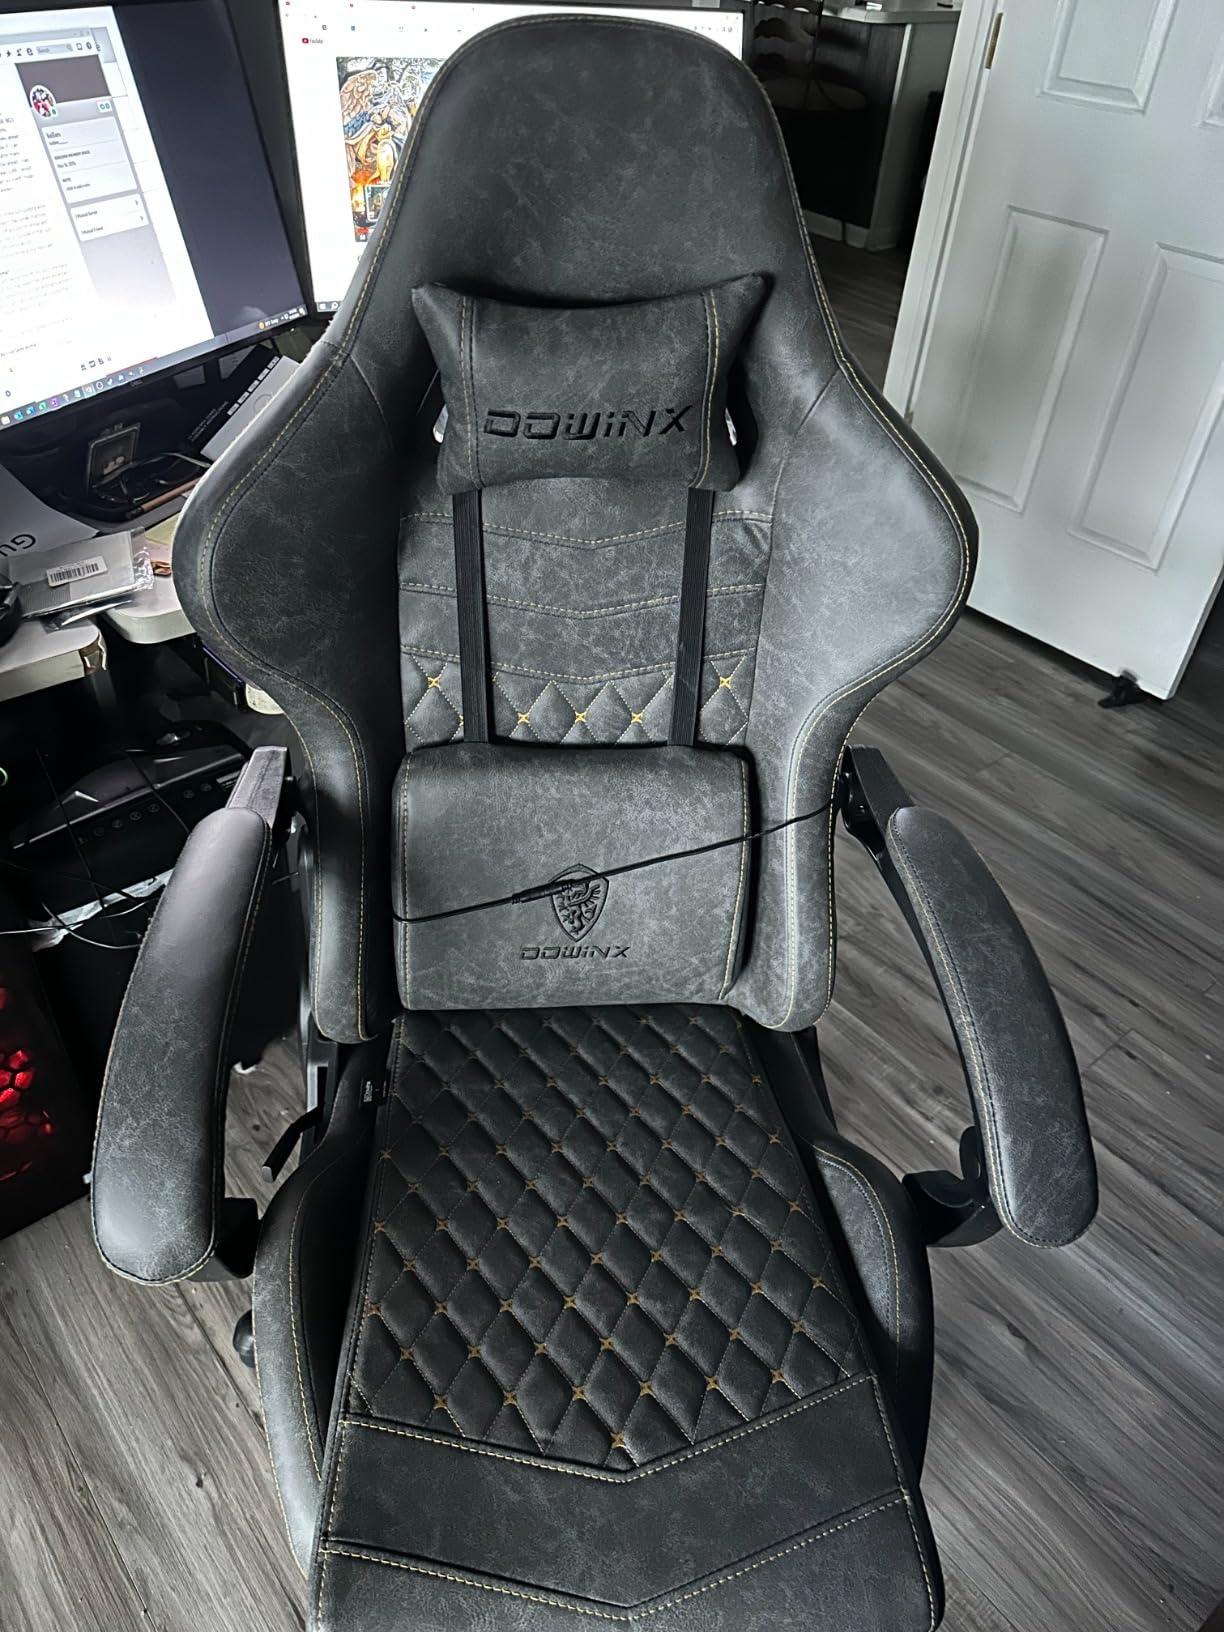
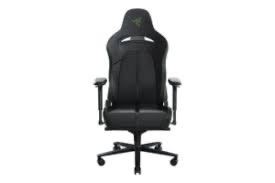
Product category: items_chair
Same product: no